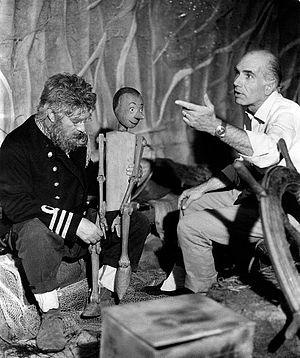
Les Aventures de Pinocchio est un feuilleton télévisé italien en six épisodes de 55 minutes adapté du conte de fées de Carlo Collodi, réalisé par Luigi Comencini et diffusé du 8 avril 1972 au 6 mai 1972 sur la RAI.